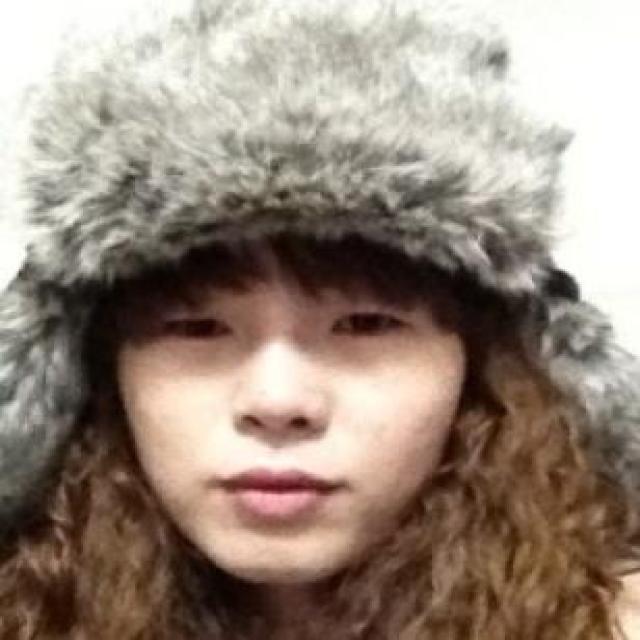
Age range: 21-44